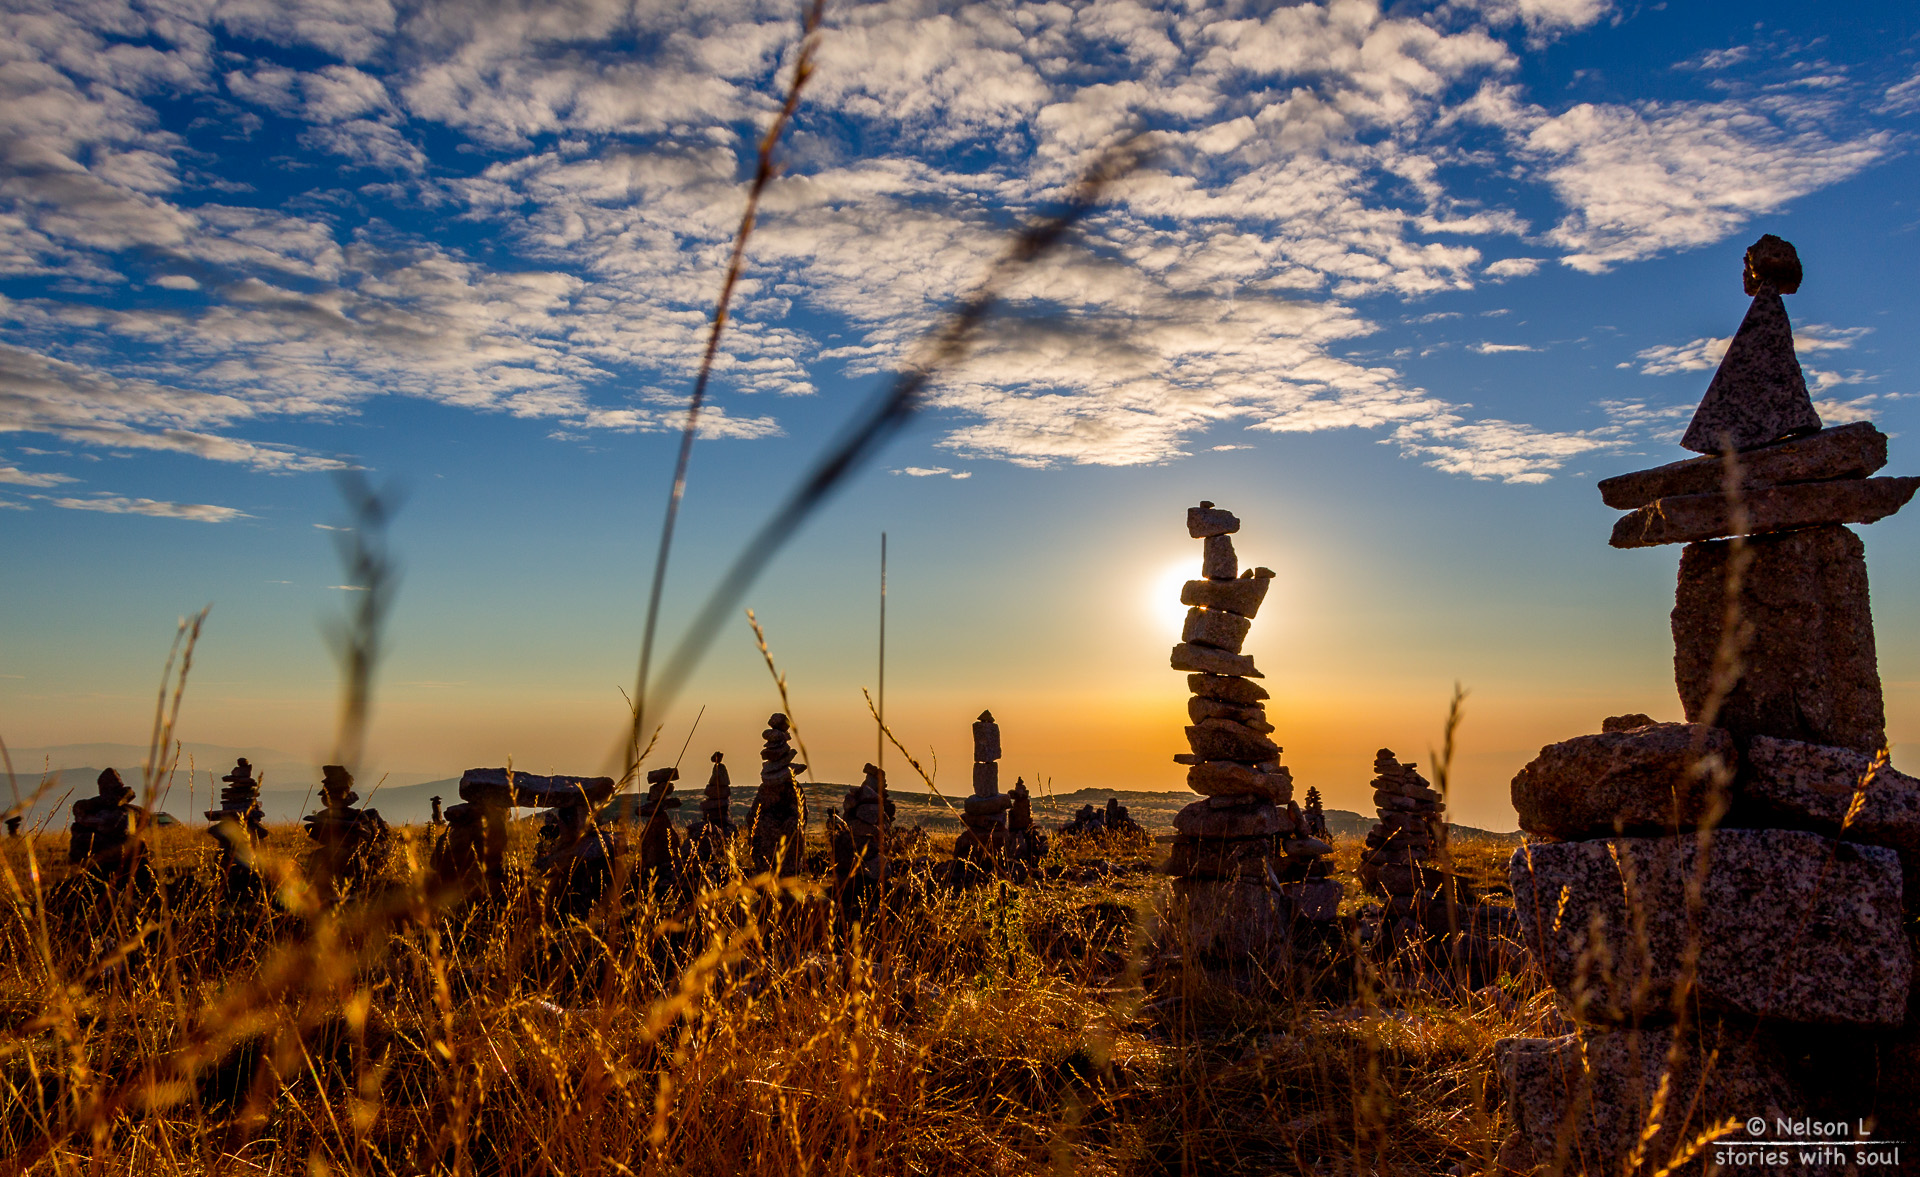
landscape, nature, horizon, creative, mountain, cloud, sky, sunrise, sunset, camera, photography, prairie, sweet, sunlight, morning, wind, dawn, explore, dusk, walk, evening, reflection, tower, lens, autumn, canon, season, flickr, 2014, stones, best, solitary, moments, torre, portugal, fotografie, pordosol, scene, 600d, pedra, nelson, snap, interesting, most, moment, decisive, souls, frias, bilding, lourenco, imponent, estrela, serra, serraestrela, grass family